Arc Rise Fantasia

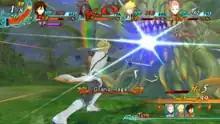
A battle in "Arc Rise Fantasia"

"Arc Rise Fantasia" is a role-playing video game where players principally take on the role of protagonist L'Arc Bright Lagoon and a growing party of companions. The story is communicated through full motion cutscenes using CGI or in-game character models, visual novel-like voiced sequences showing dialogue between characters represented as portraits, and text-based "Skits" activated by the player during exploration. Controlling L'Arc, the player navigates overworld zones, and more detailed dungeon and town environments. In towns, the party can interact with shop keepers to buy supplies and items such as weapons and armor or accessories. Guilds found through the game give access to side quests. The player can also engage in a slot machine minigame to win powerful equipment and items using special coins found during exploration. Similar rare items and equipment can be earned by defeating special monsters in dungeons.